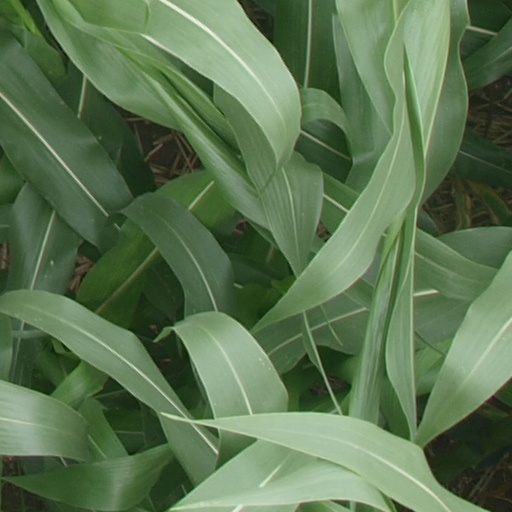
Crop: maize; corn